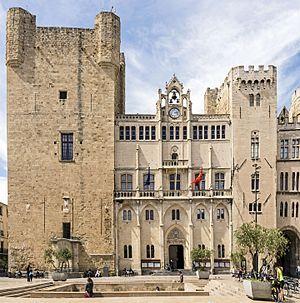
Le Palais des archevêques est un grand ensemble architectural situé à Narbonne, en France.
Le musée d'art et d'histoire de Narbonne, principal musée de la ville, prend place au sein du palais des archevêques de Narbonne et présente des collections de beaux-arts et d'arts décoratifs. Il est particulièrement connu pour ses collections de faïence ancienne et son remarquable ensemble de peintures orientalistes.
Narbonne est une commune française située dans le département de l'Aude, en région Occitanie. La commune est traversée par le canal de la Robine, classé au patrimoine mondial de l'humanité de l'UNESCO depuis 1996.